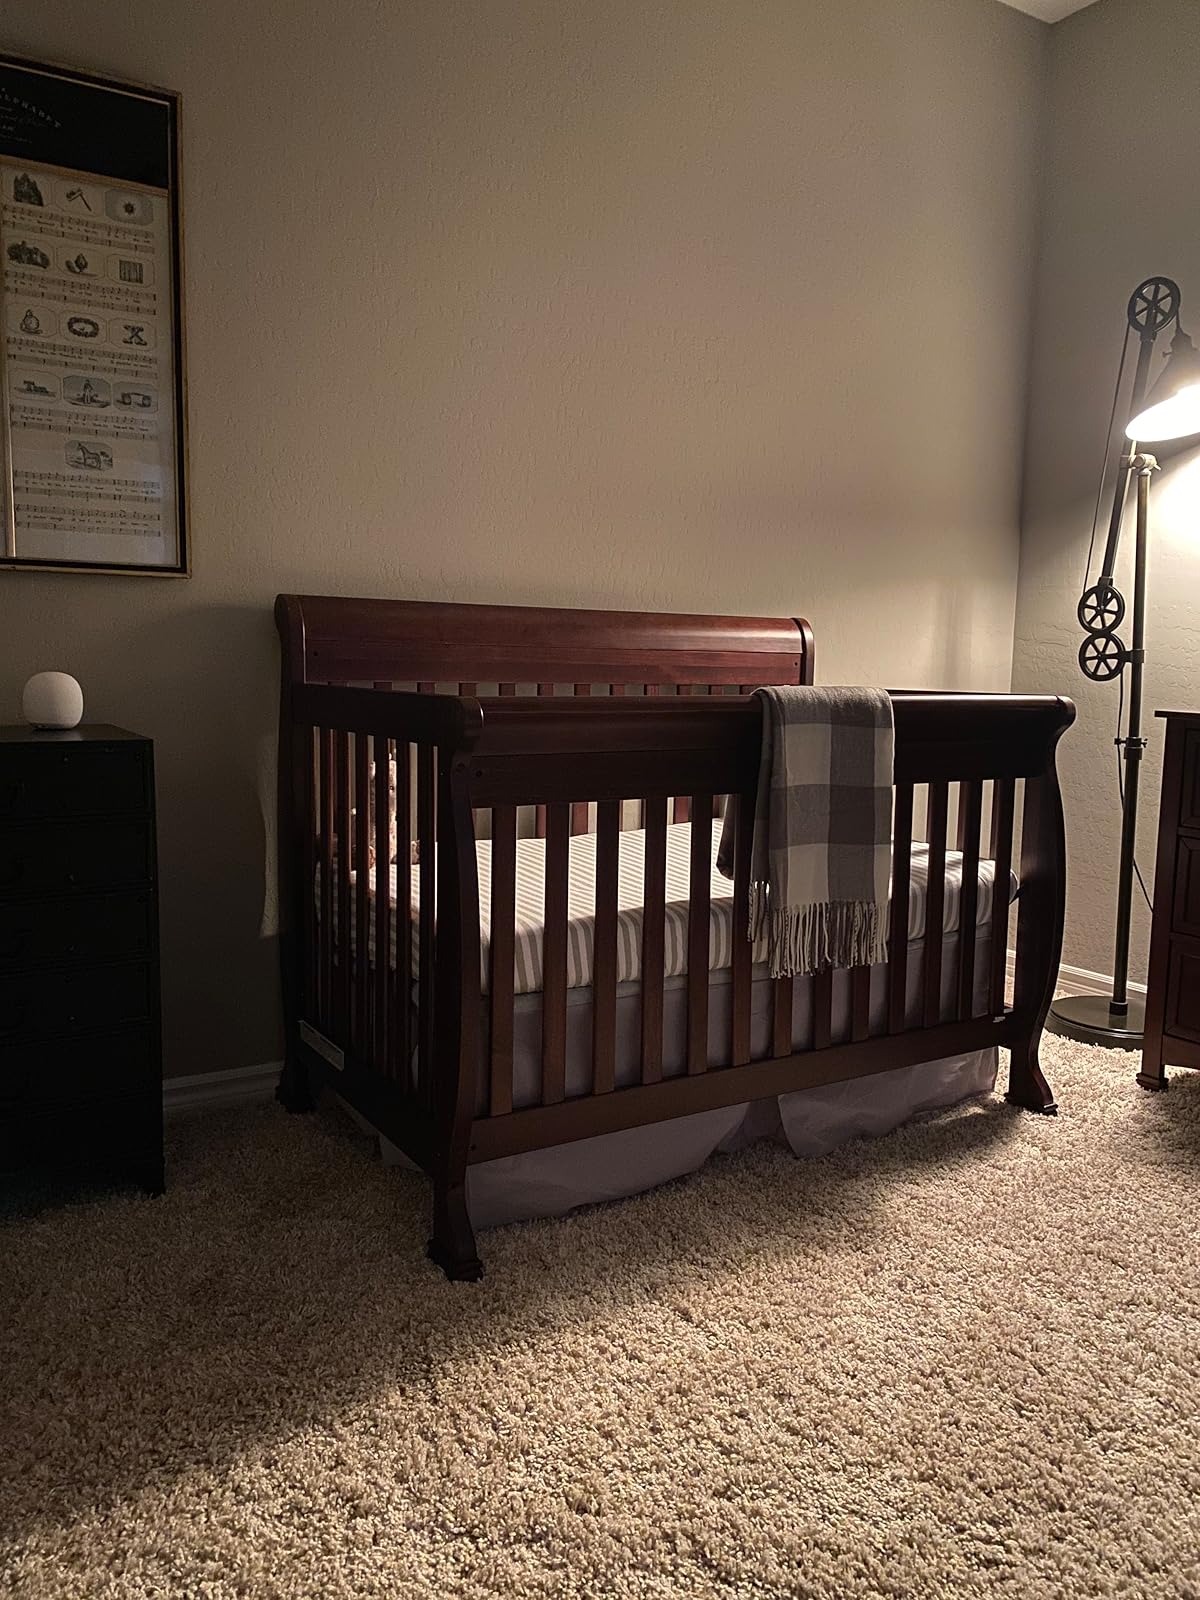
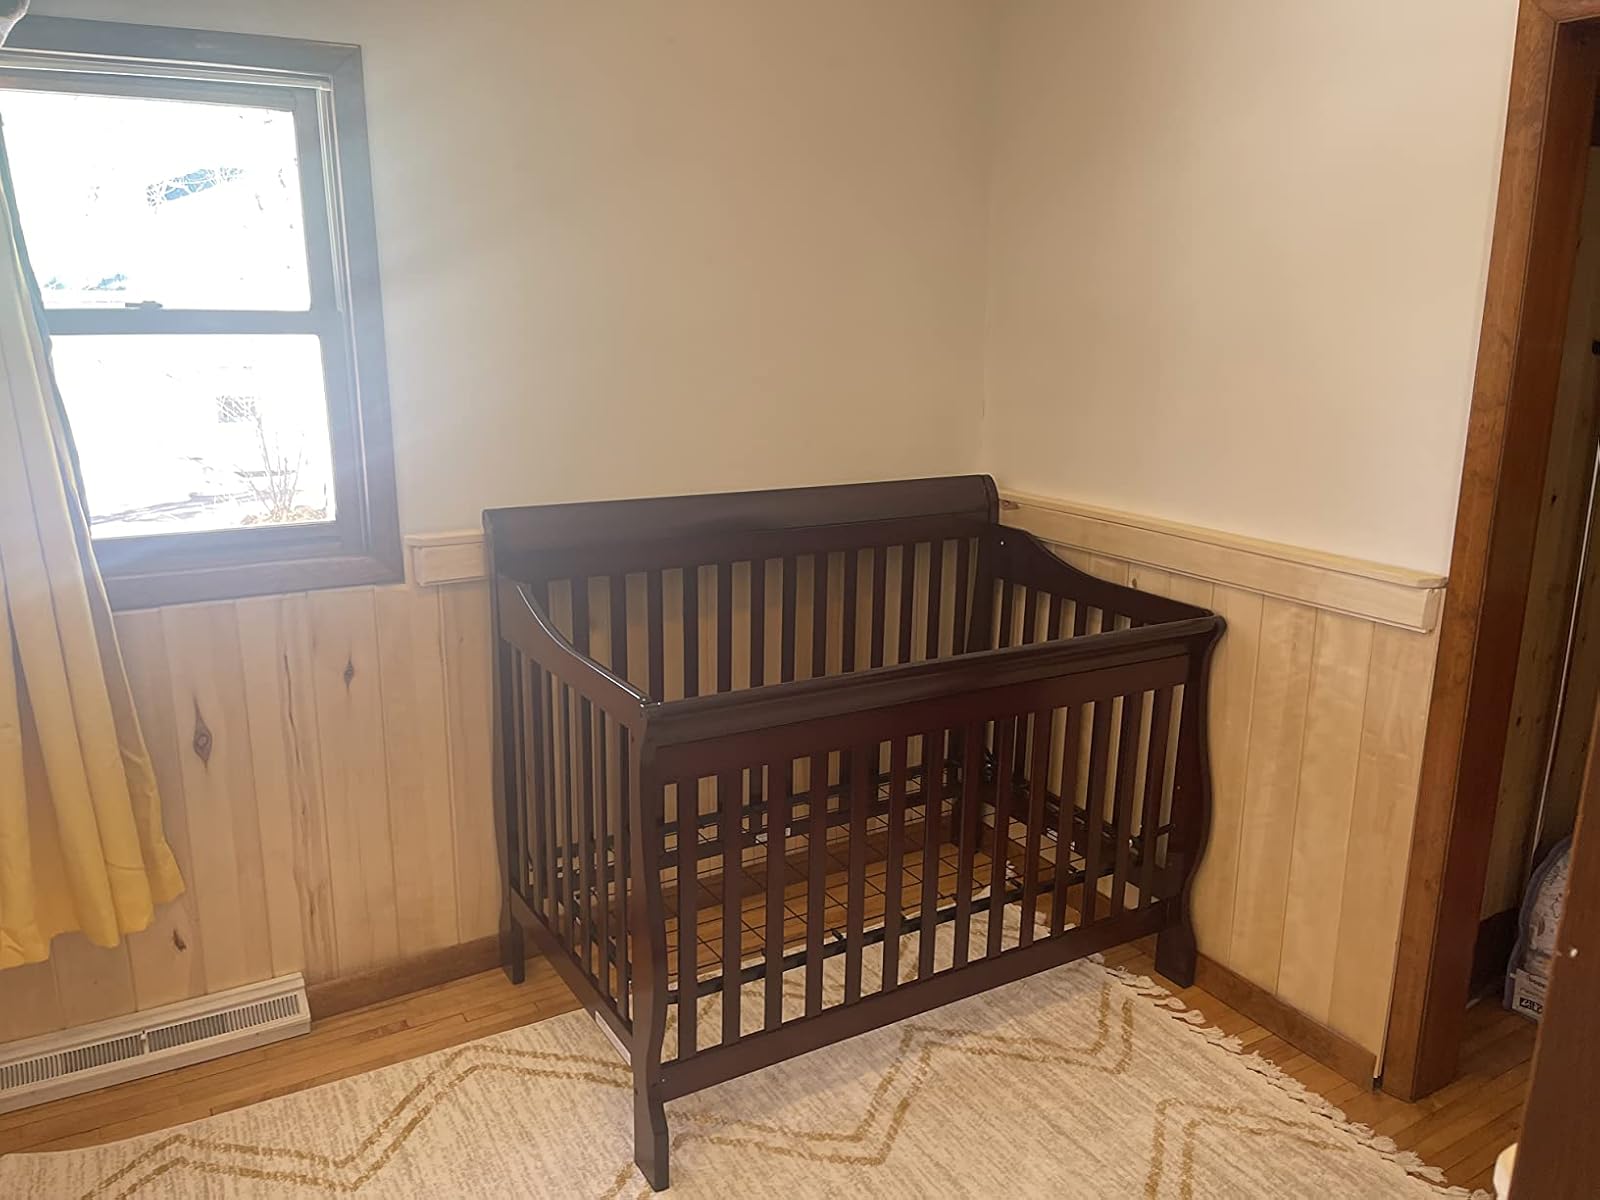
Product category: products_crib
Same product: no